Marco Miesenböck

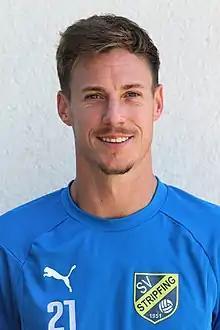
Miesenböck in 2019

Marco Miesenböck (born 30 April 1989) is an Austrian footballer who plays for Kottingbrunn. He previously played in the First League for Austria Lustenau from July 2011 until November 2012 and for First Vienna from January 2013 until July 2014.